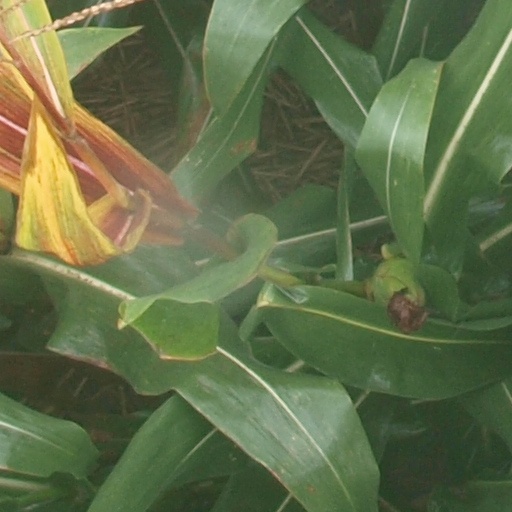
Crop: maize; corn